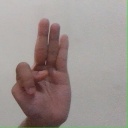
अक्षर: भ